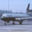
Label: airplane